Murder with Mirrors

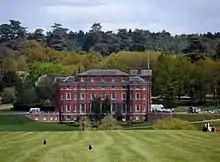
Brocket Hall

It was filmed entirely on location in England. Brocket Hall in Hertfordshire featured as Stonygates. Several locations in London can be seen, like Carlton House Terrace, Trafalgar Square and Westminster Bridge. Turville, Seer Green and Skirmett, all in Buckinghamshire were used for the film.